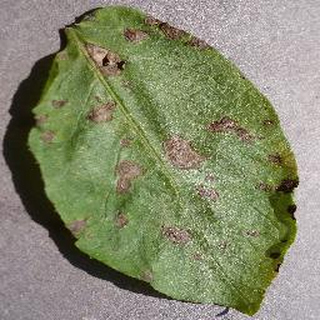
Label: potato_early_blight